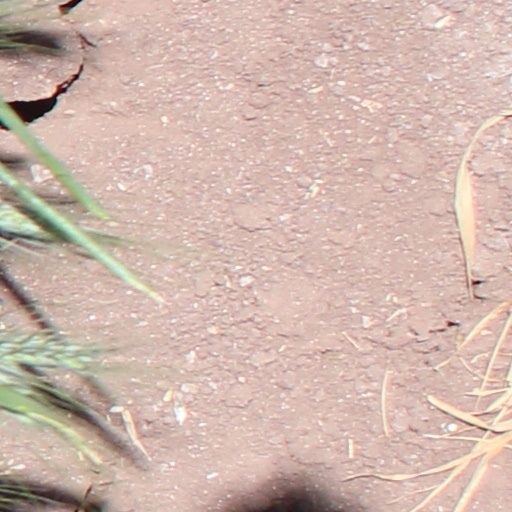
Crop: wheat